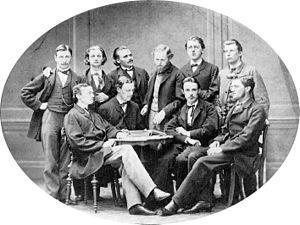
L'œuvre de Friedrich Nietzsche est essentiellement une généalogie critique de la culture occidentale moderne et de l'ensemble de ses valeurs morales, politiques, philosophiques et religieuses. Cette critique procède d'un projet de dévaluer ces valeurs et d'en instituer de nouvelles dépassant le ressentiment et la volonté de néant qui ont dominé l'histoire de l'Europe sous l'influence du christianisme ; ceci notamment par l'affirmation d'un éternel retour du même et par le dépassement de l'humanité et l'avènement du surhumain. L'exposé de ses idées prend dans l'ensemble une forme aphoristique ou poétique.